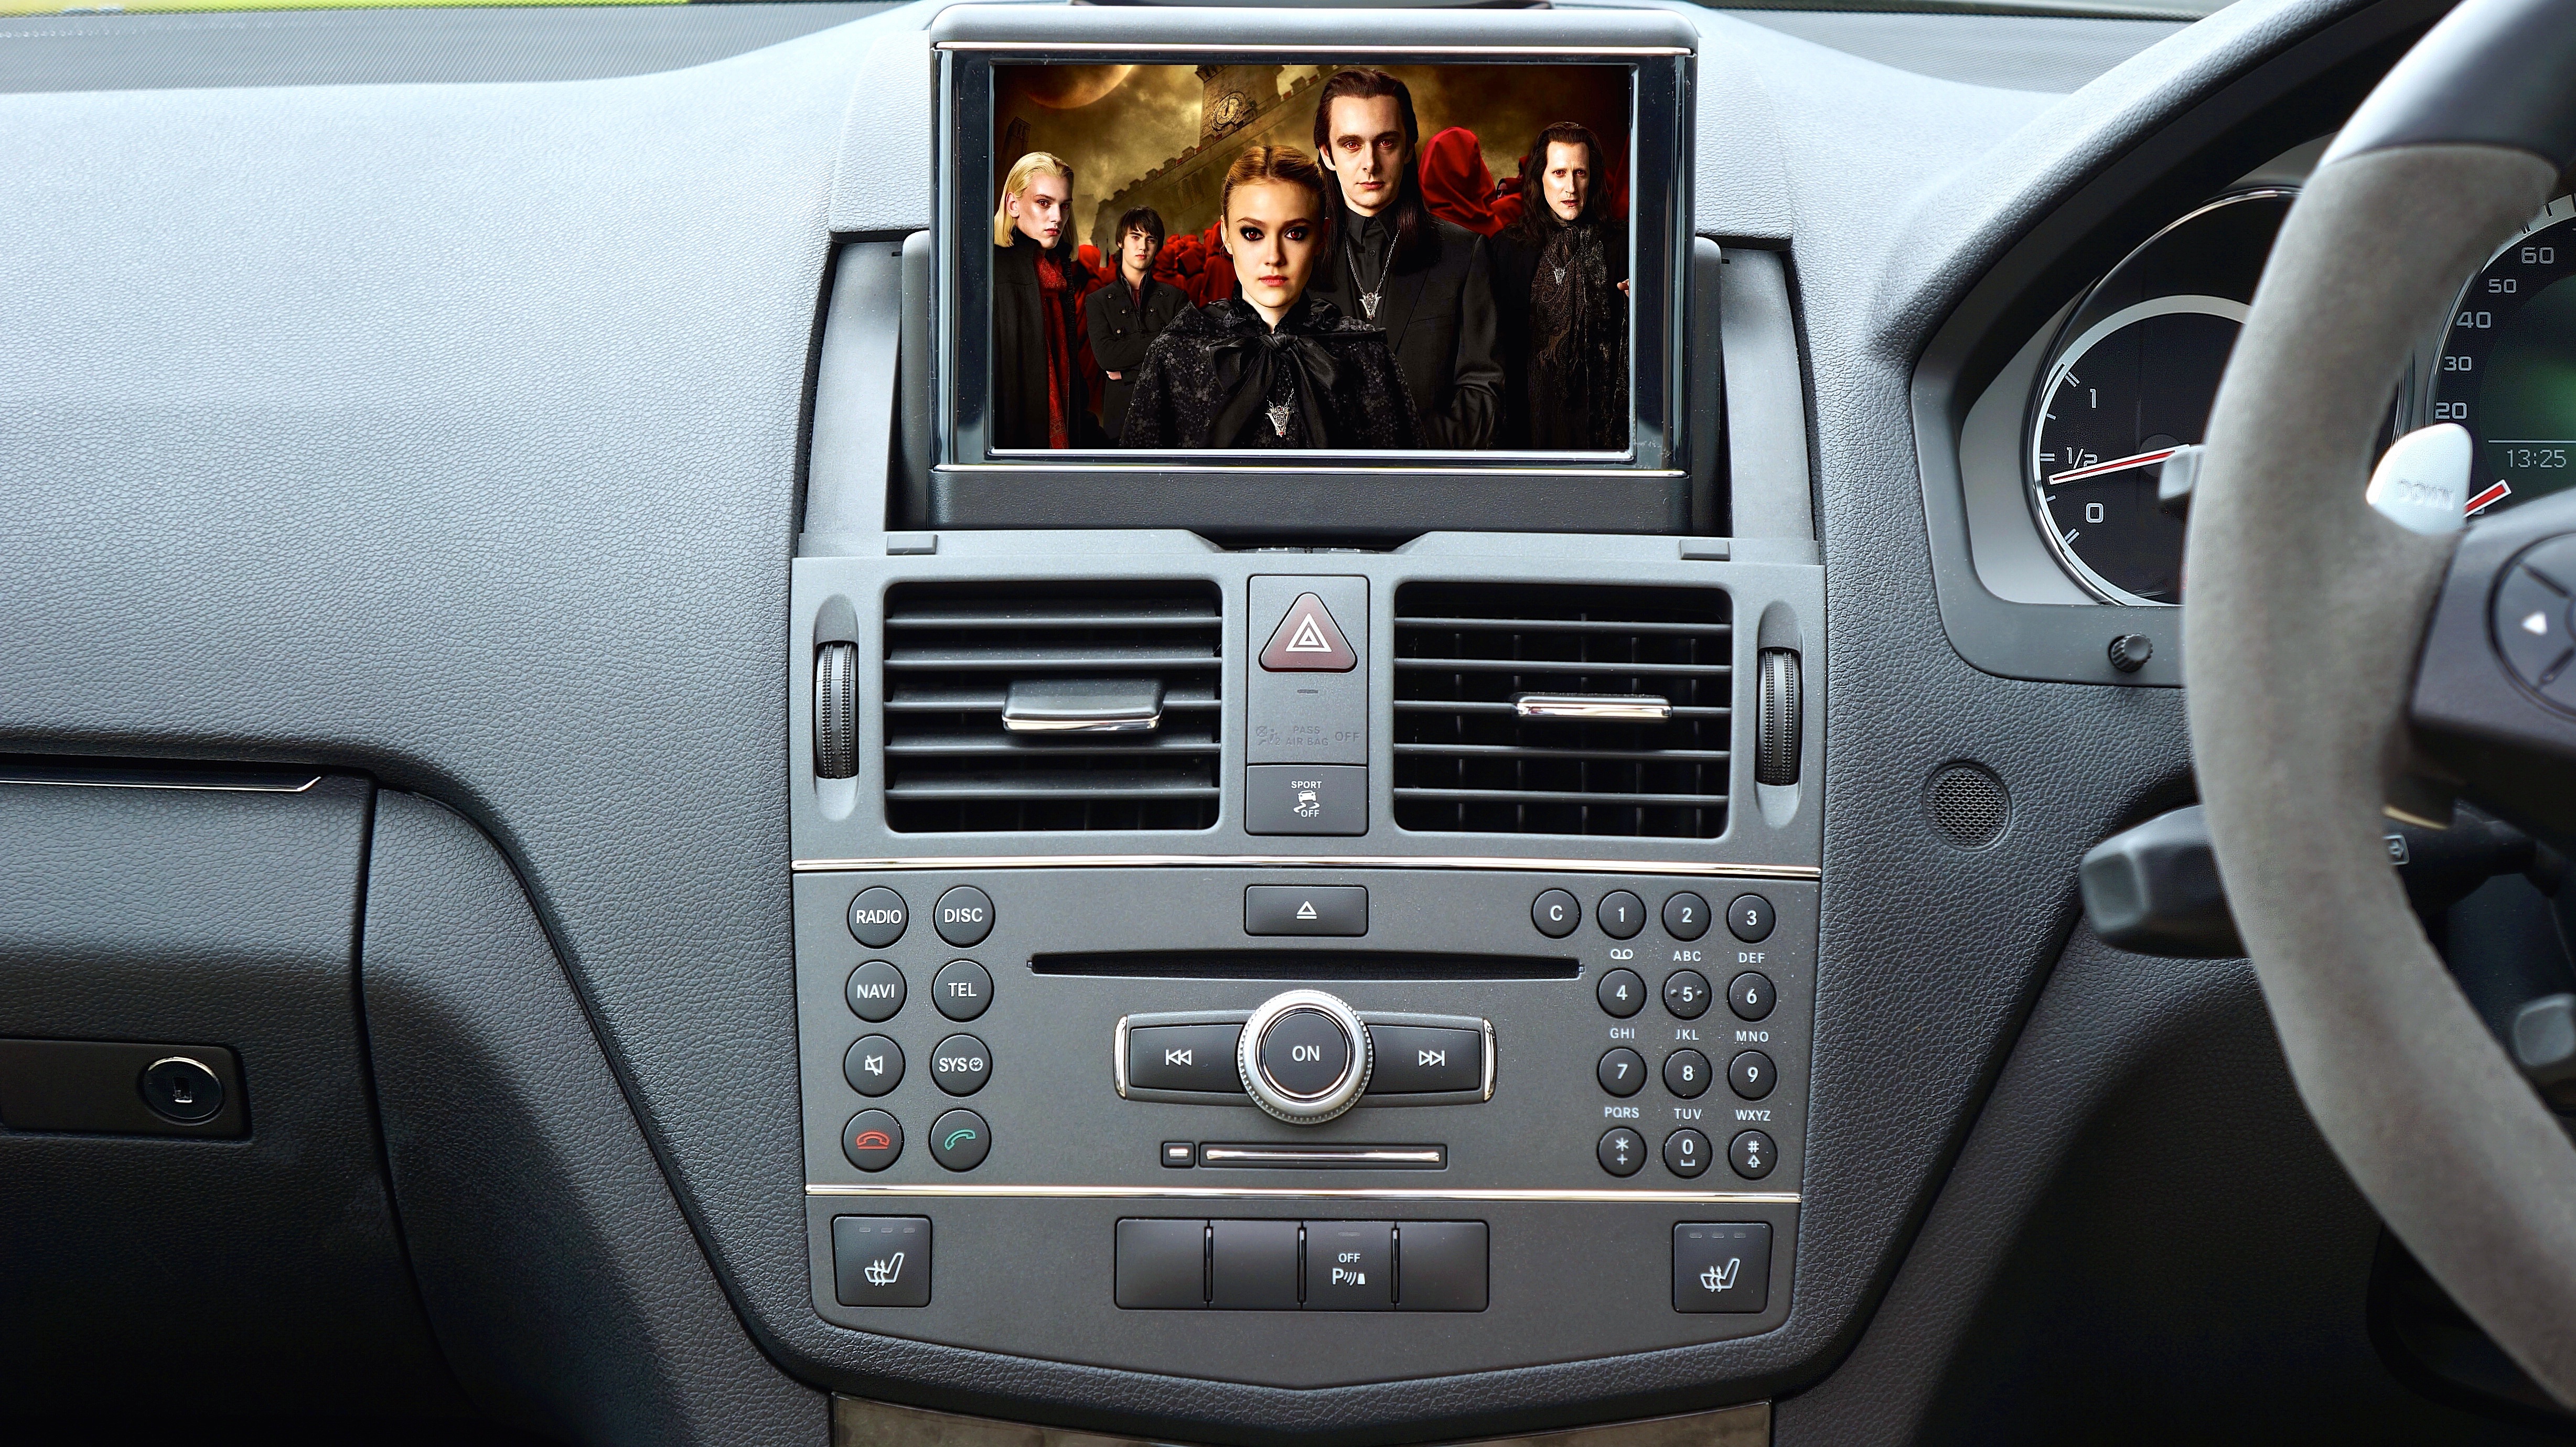
technology, car, vintage, automobile, transportation, transport, vehicle, drive, auto, steering wheel, modern, automotive, luxury, design, engine, motor, sedan, style, mercedes, classic, german, offroad, presentation, mercedes benz, amg, benz, 4x4, 4wd, showroom, off road, sport utility vehicle, land vehicle, automobile make, automotive exterior, compact car, luxury vehicle, crossover suv, mercedes benz m class